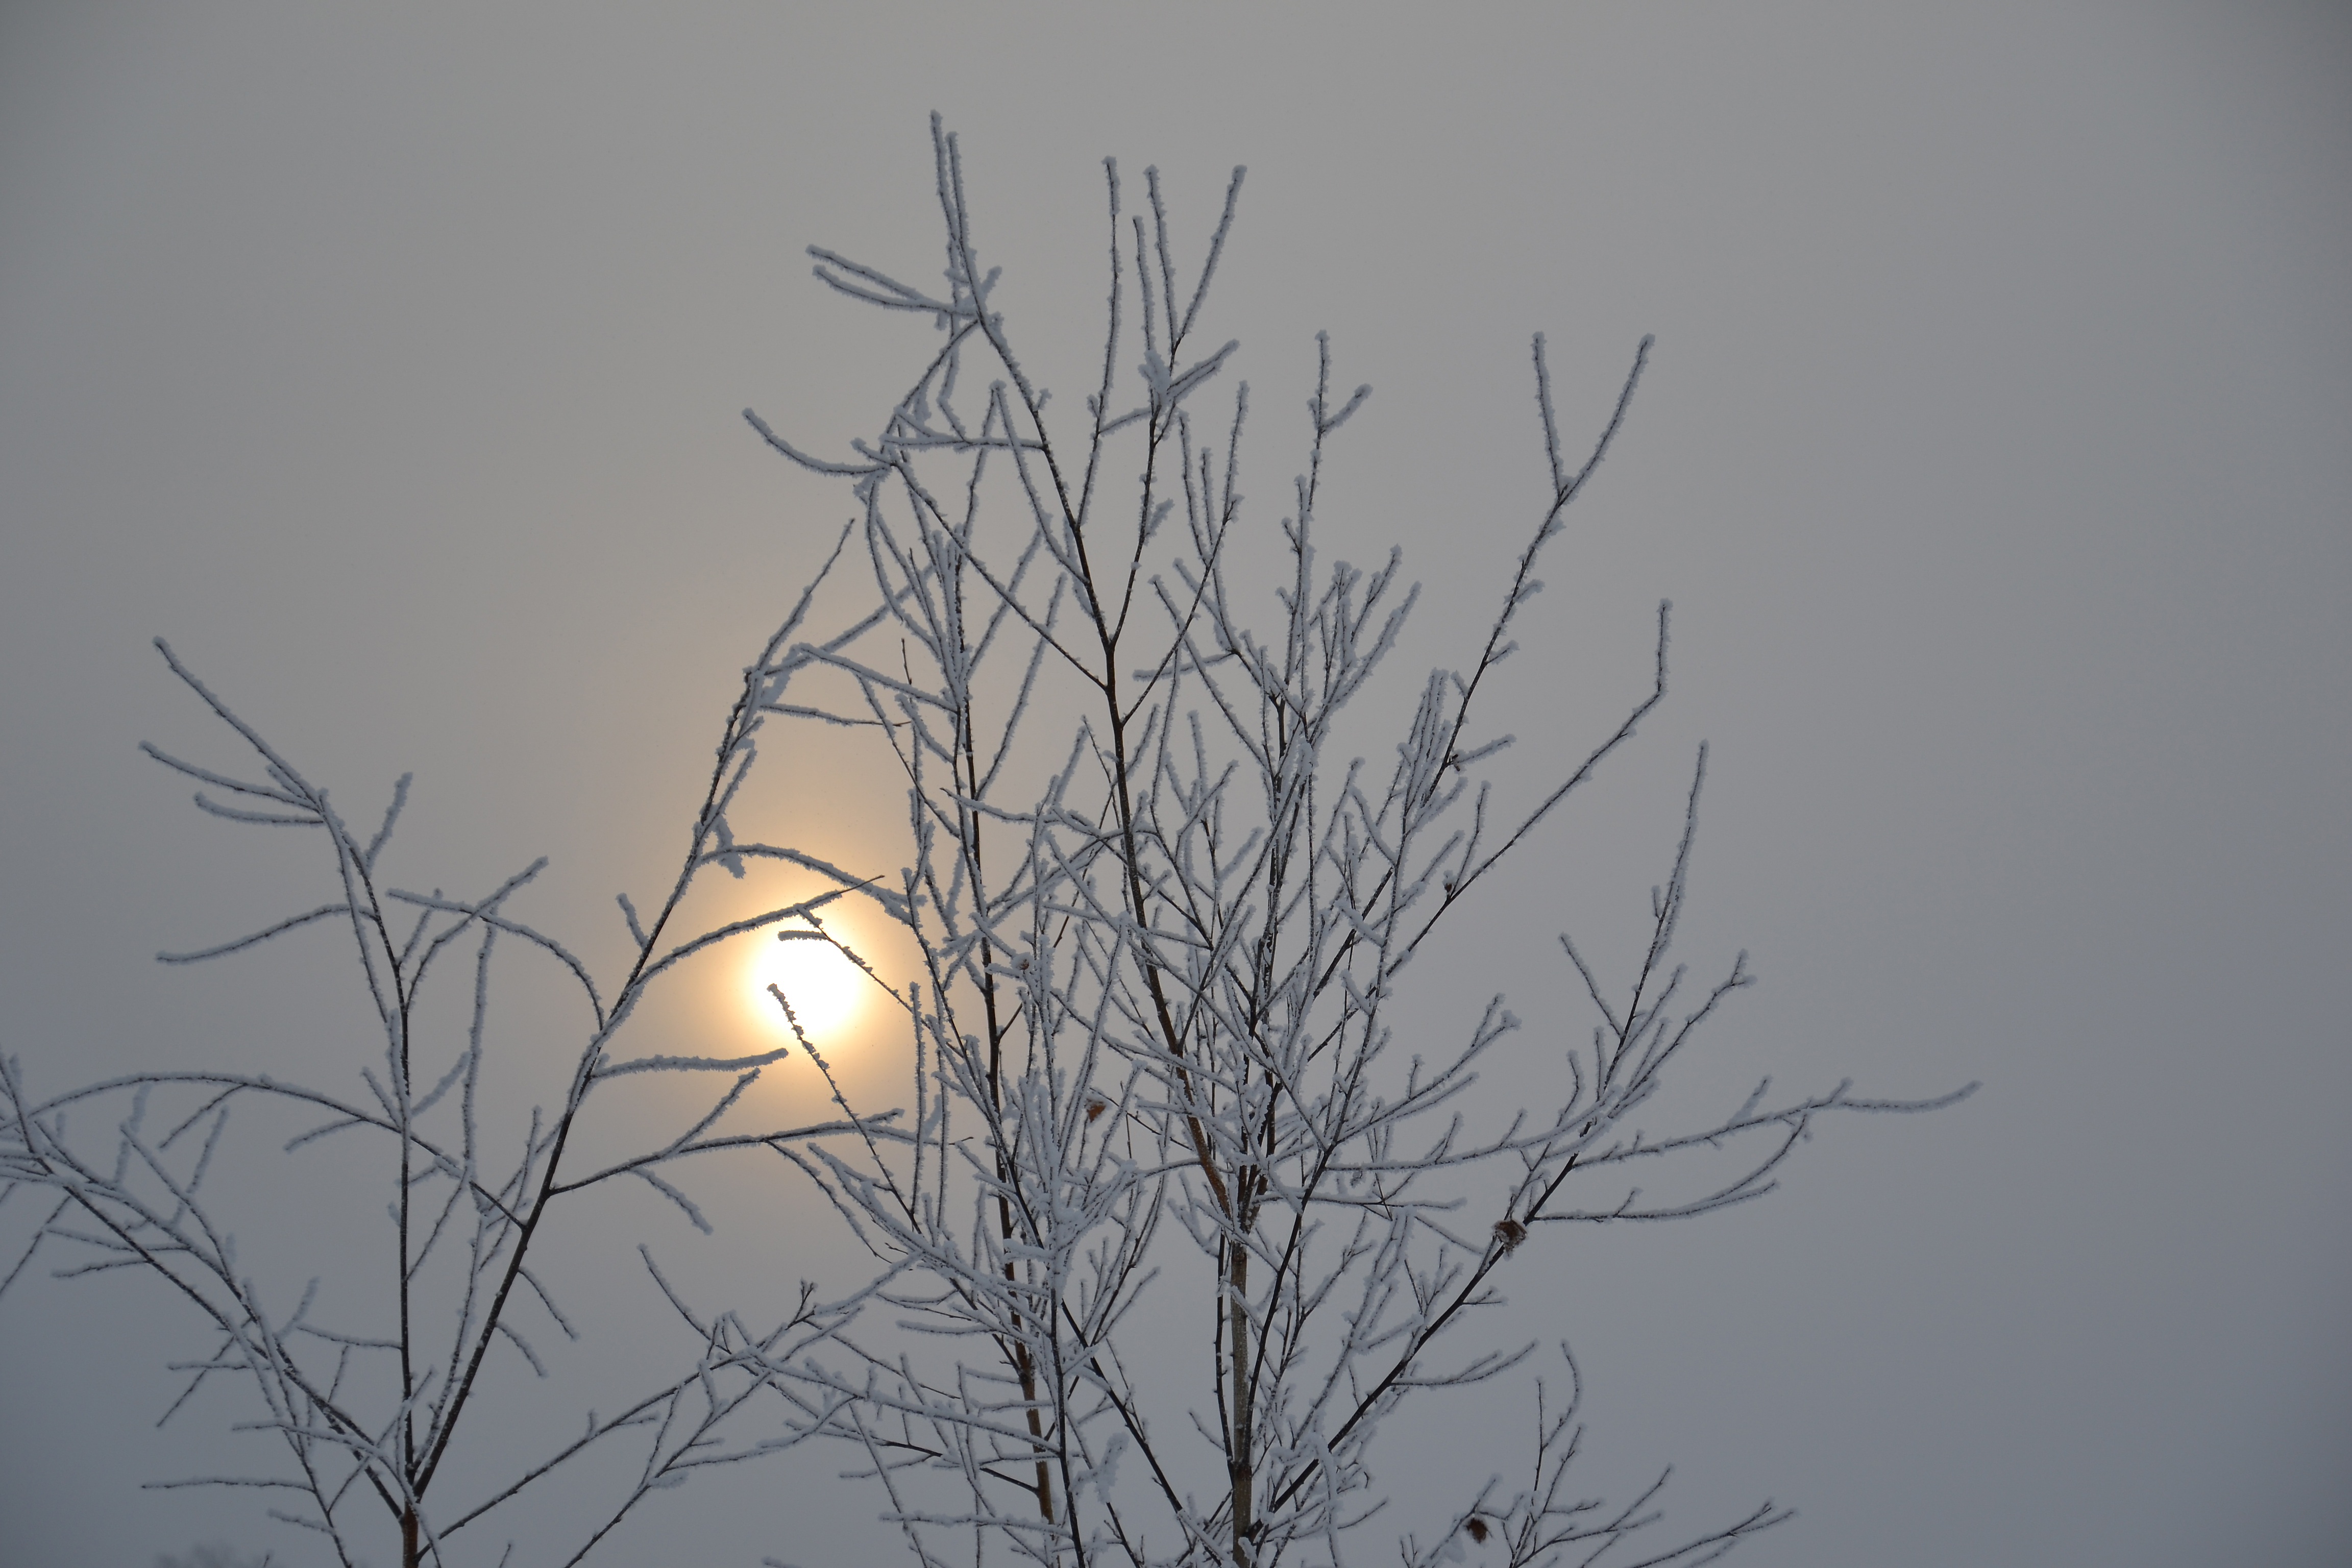
tree, branch, winter, sky, sun, sunrise, sunlight, morning, frost, atmosphere, haze, twig, clouds, grey sky, dim, gloomy, it's a nasty day, computer wallpaper, fine snow